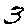
Label: 3